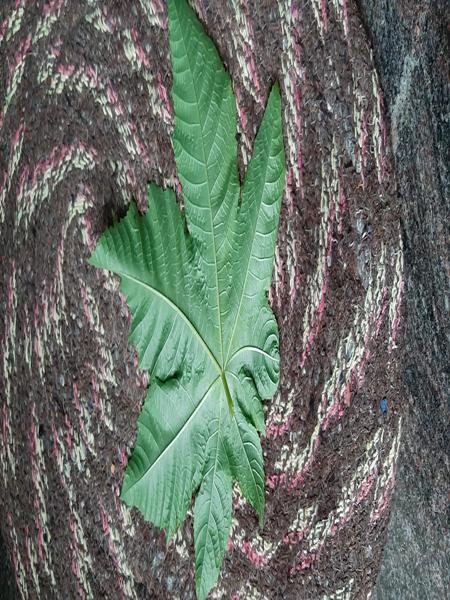
Plant: Castor